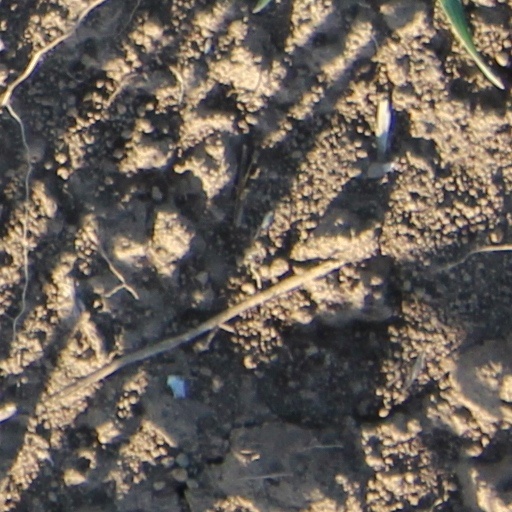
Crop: wheat